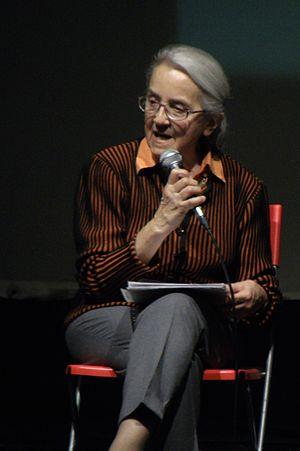
Piergiorgio Welby, né le 26 décembre 1945 à Rome et mort le 20 décembre 2006 dans la même ville, est un artiste-peintre, poète et militant politique italien dont le combat pendant trois mois afin d’affirmer son « droit à mourir » a conduit à un débat sur l’euthanasie dans son pays.